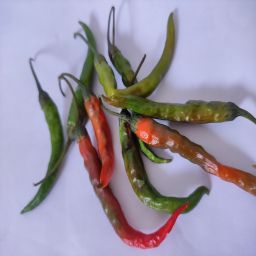
Crop: Chile Pepper
Quality: Old